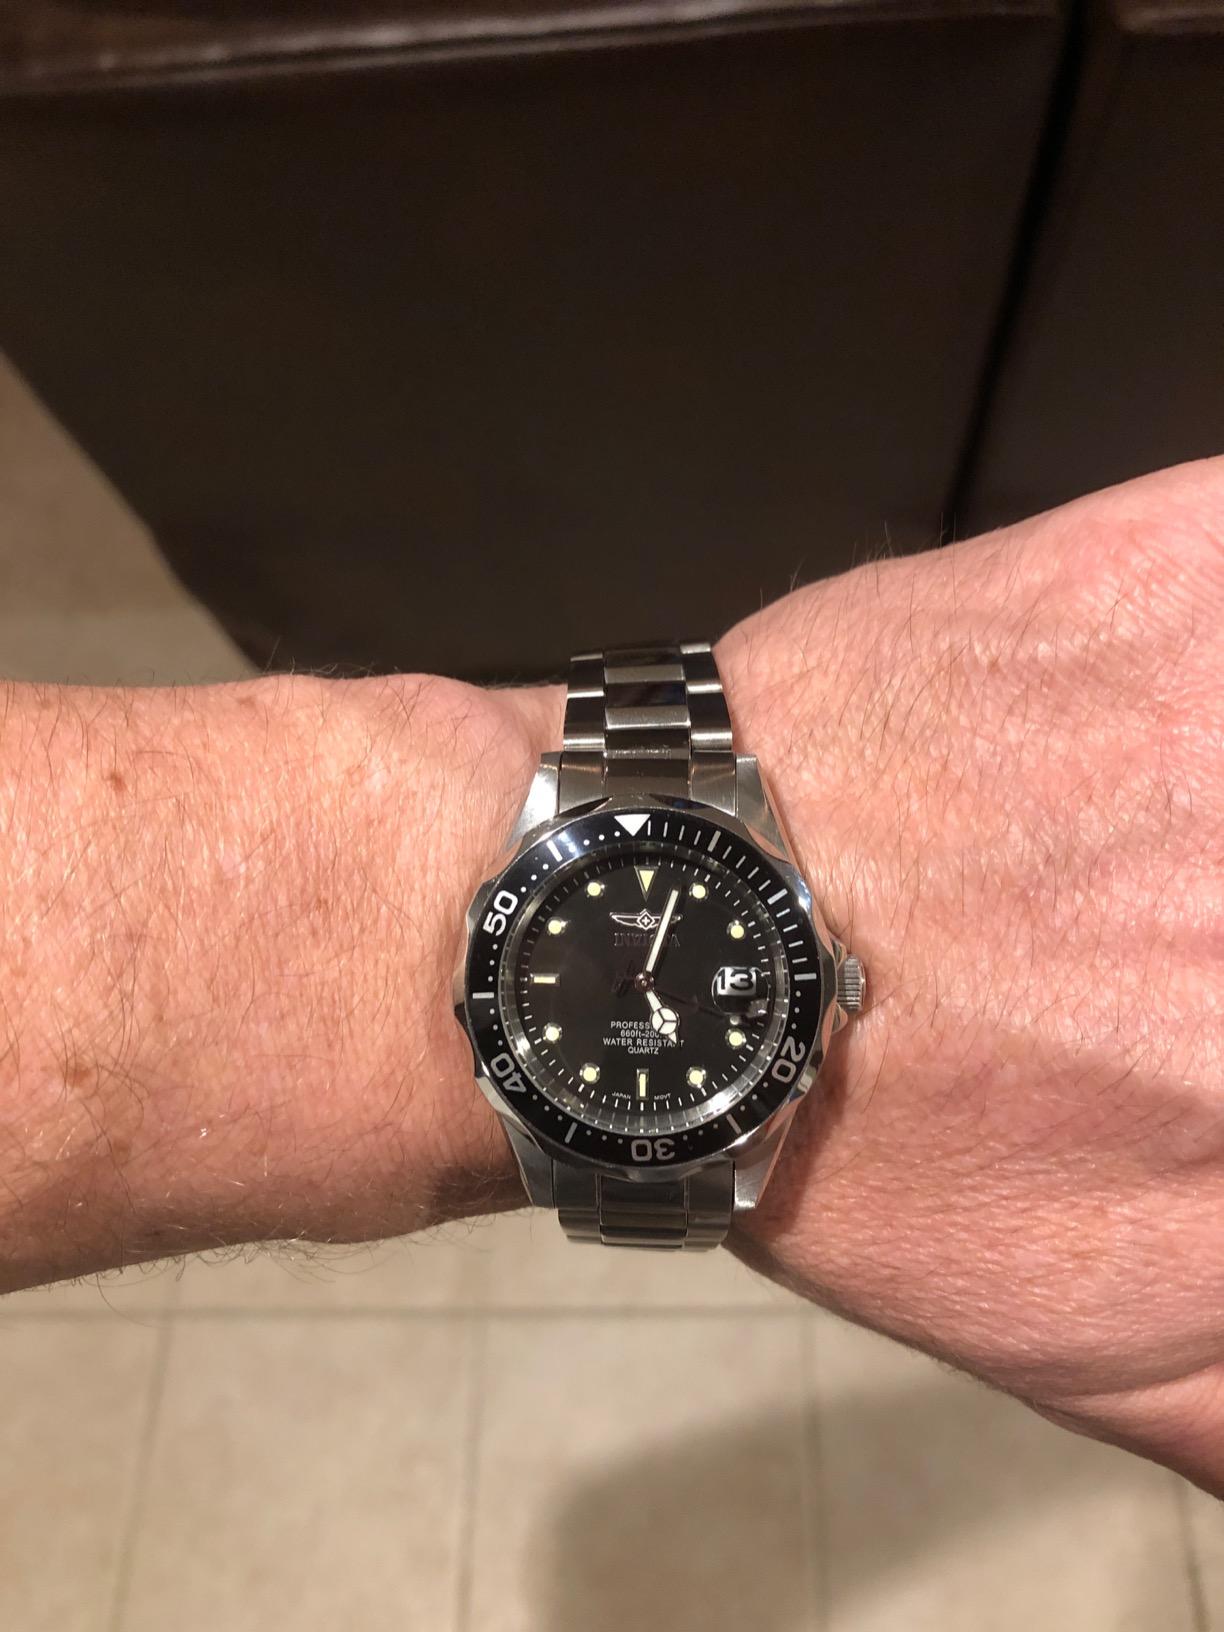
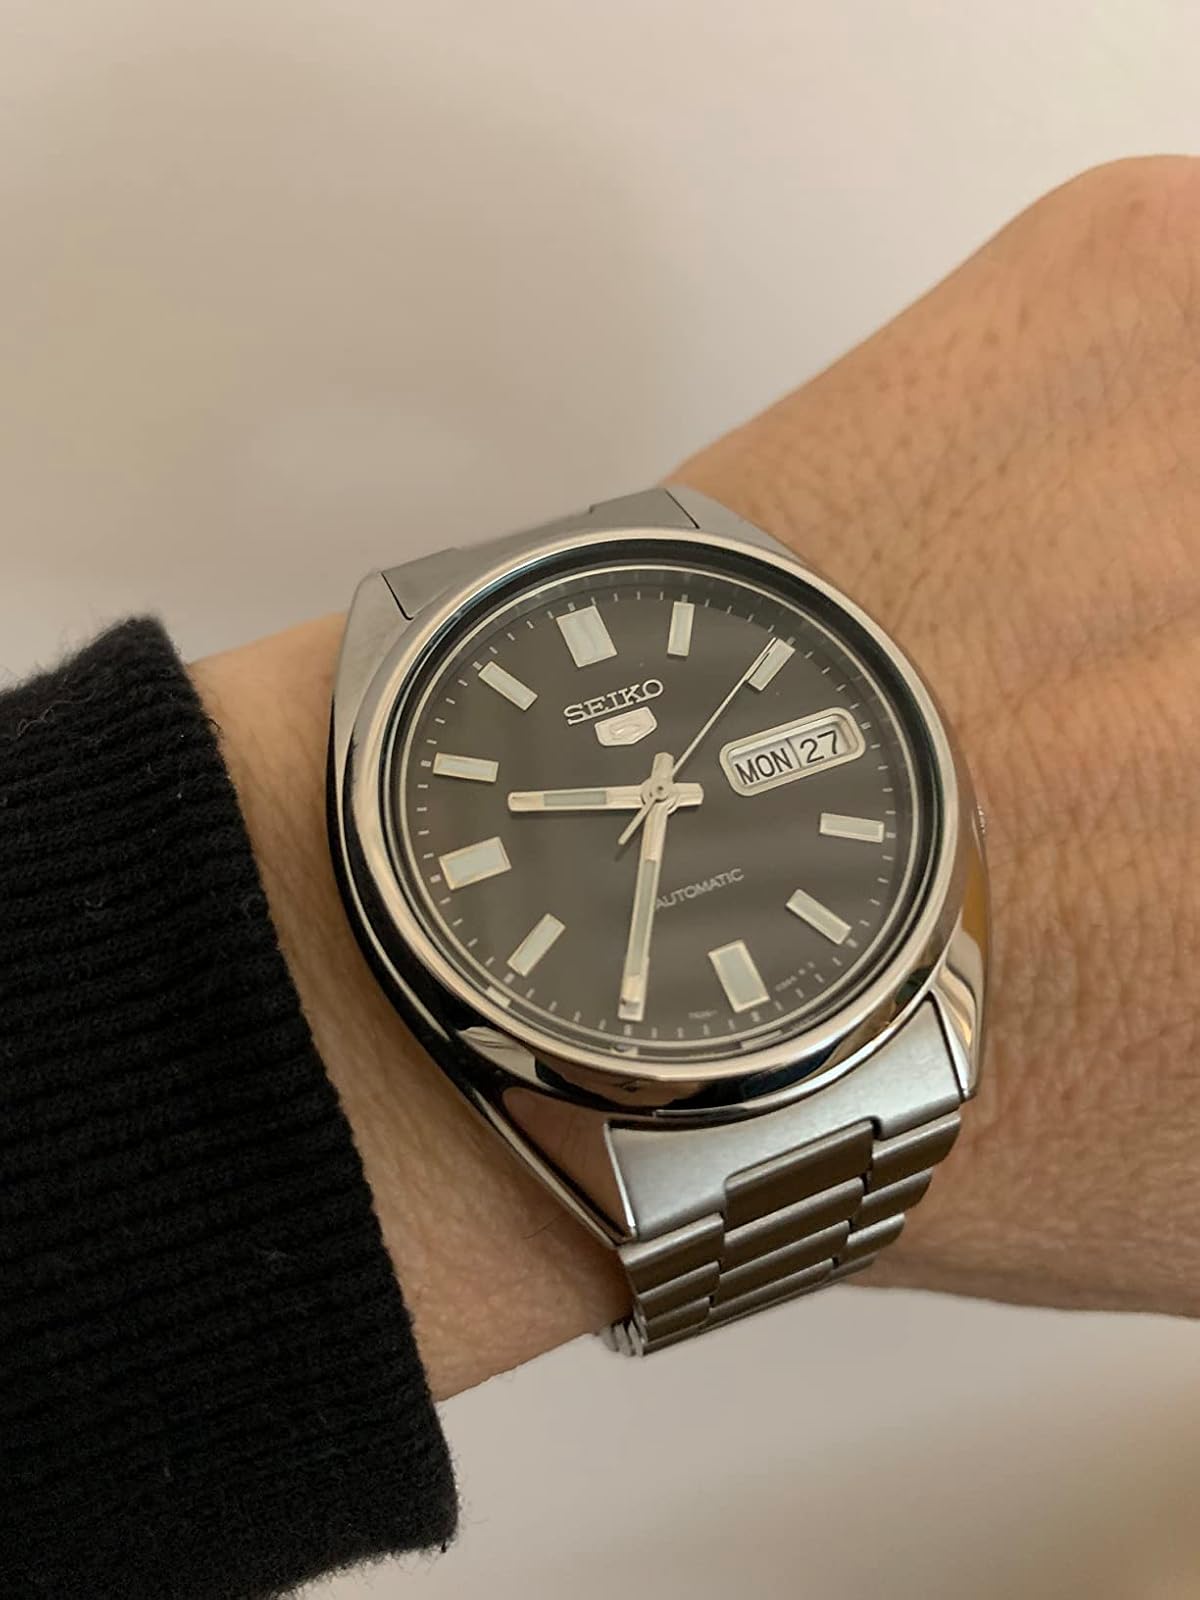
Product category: accessories_watch
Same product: no